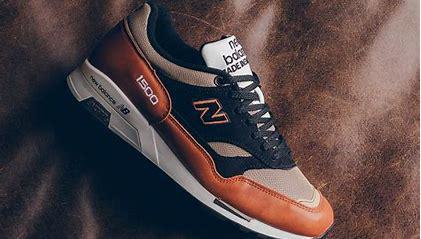
Brand: New
Model: Balance 1500